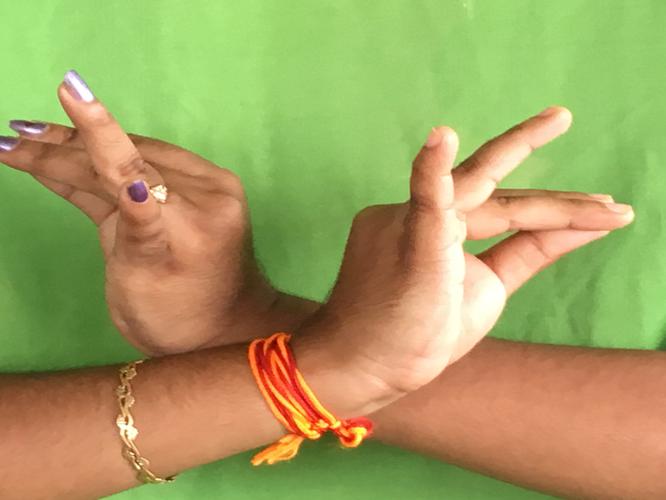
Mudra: Katakavardhana
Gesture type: double_hand